Ottomotto

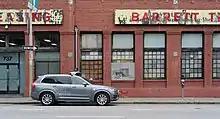
Uber self-driving Volvo XC90 parked outside the Otto headquarters

In August 2016, Otto was acquired by Uber at an estimated valuation of $680 million. Otto was to stay independent from Uber, according to Lior Ron. Anthony Levandowski would continue heading up Otto, as well as being in charge of Uber's self-driving division.